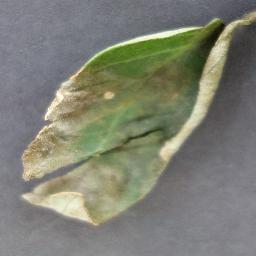
Label: Tomato___Late_blight